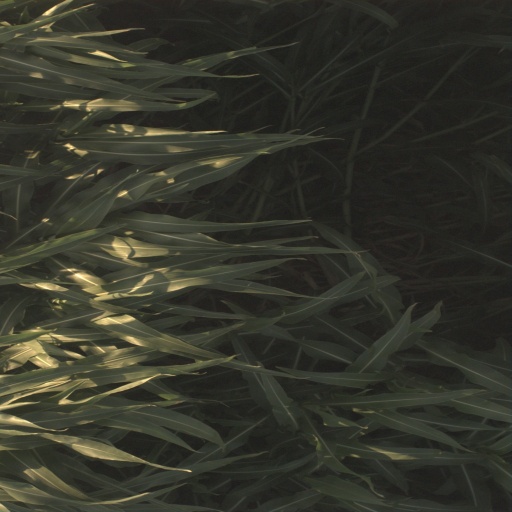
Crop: sorghum